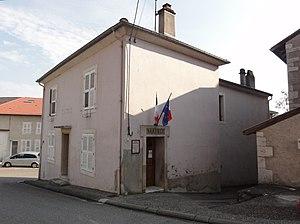
Laneuveville-derrière-Foug (Meurthe-et-M.) mairie
Laneuveville-derrière-Foug est une commune française située dans le département de Meurthe-et-Moselle en région Grand Est.